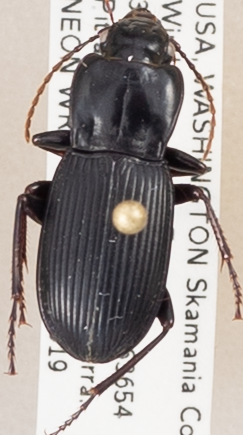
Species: Pterostichus herculaneus
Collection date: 2018-06-19
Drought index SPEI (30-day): -1.45
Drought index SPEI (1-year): -0.32
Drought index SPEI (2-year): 0.71